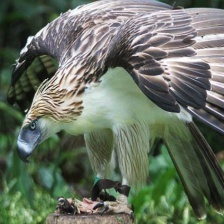
Species: PHILIPPINE EAGLE
Scientific name: PITHECOPHAGA JEFFERYI